Michael Keane (footballer, born 1993)

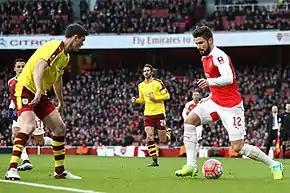
Keane (left) playing for Burnley in 2016

On 2 September 2014, Keane completed a loan move to Burnley until January 2015. Keane made his Burnley debut against Leicester City. The loan was made permanent on 8 January 2015 for an undisclosed fee, with Keane signing a three-and-a-half-year contract.